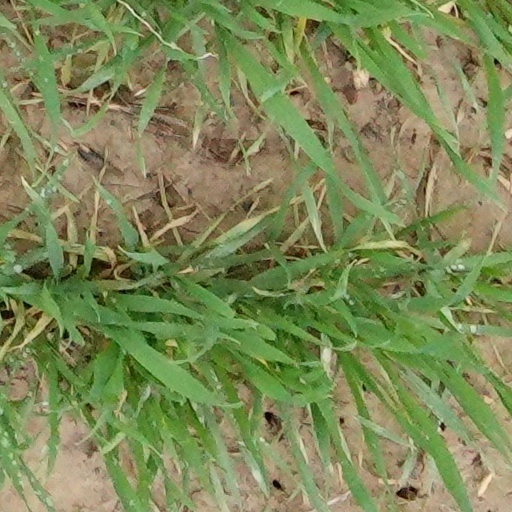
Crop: wheat